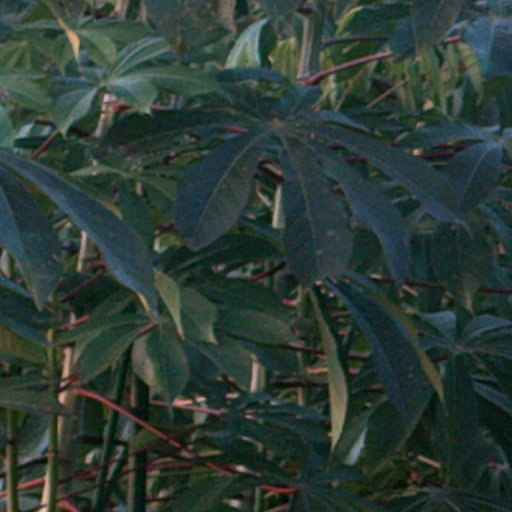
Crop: cassava